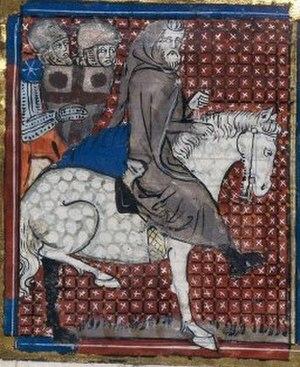
Croisade de Pierre l'Ermite